Naval Battle of Campeche

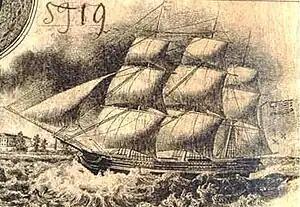
The brig Wharton depicted on Texan currency.

The battle began on April 30, and involved the Texas-Yucatan force that had been attacking and clearing the Gulf of Mexico of Mexican merchant and fishing boats, against a small Mexican squadron which consisted of sailing ships and a small steamer, the "Regenerador". The initial battle lasted a few hours and was a draw, as both sides retired.